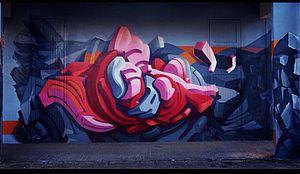
photographie d'un graffiti de LSA ONE Futur Crew
Futur Crew, aussi écrit Futur Krew, est un groupe de hip-hop français, originaire du quartier des Camélias dans la ville de Saint-Denis, La Réunion.